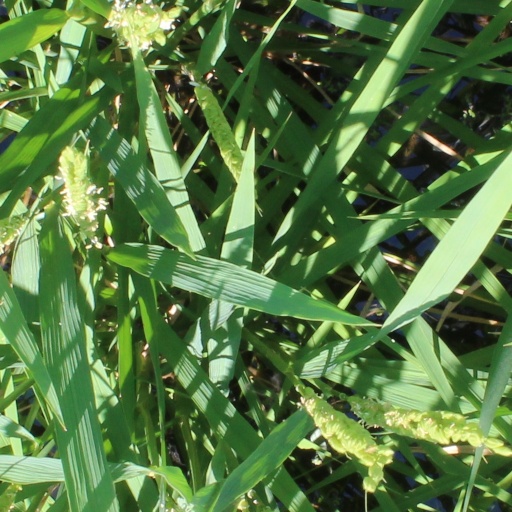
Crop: rice